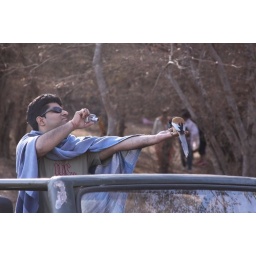
tiger bird ( she cleans teeths of tigers in ranthambore forest, South East rajisthan)